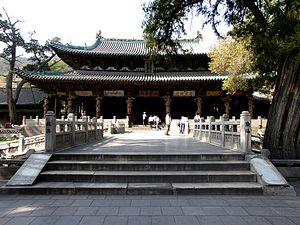
L'architecture sous la dynastie Song s'appuie sur les réussites de ses prédécesseurs. L'architecture chinoise durant la période de la dynastie Song se caractérise par ses pagodes bouddhistes, ses grands ponts en pierre et en bois, ses tombeaux somptueux et l'architecture de ses palais. Bien que les traités architecturaux existent auparavant, cette période de l'histoire de la Chine voit fleurir un certain nombre de travaux plus matures, décrivant les dimensions et les matériaux. Ils sont également mieux organisés. En plus des exemples de construction encore existants, les illustrations et dessins de l'architecture Song qui ont été publiés dans des livres aident également les historiens à comprendre les nuances architecturales de cette période.
Jinci est un ensemble de temples datant de la dynastie Song situé à 25 km au sud-ouest du centre-ville de la ville-préfecture de Taiyuan, dans la province du Shanxi en Chine. Il fut fondé il y a environ 1400 ans en mémoire du prince Shu Yu puis agrandi au cours des siècles suivants, comptant maintenant plus de cent sculptures, bâtiments, terrasses et ponts.